Yevgeni Ivanovich Markov

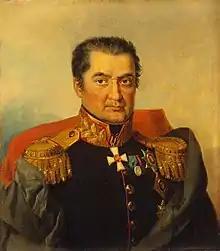
by George Dawe

Yevgeni Ivanovich Markov (1769 in Moscow – 1828), was a Russian infantry commander during the French Revolutionary Wars and the Napoleonic Wars.